Bobby Orr

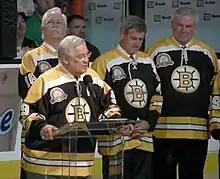
Orr (centre, background), stands next to Derek Sanderson, and Ken Hodge while listening to Johnny Bucyk's speech. Orr has maintained relations with several former teammates from his career.

Since retiring, Orr has performed a number of ceremonial first puck drops with the Bruins, including at the 2010 NHL Winter Classic with Bobby Clarke, between the Bruins and the Flyers. Orr performed another ceremonial puck drop on October 20, 2016, Orr along with Milt Schmidt dropped the ceremonial puck at the Boston Bruins' first home game of the season.